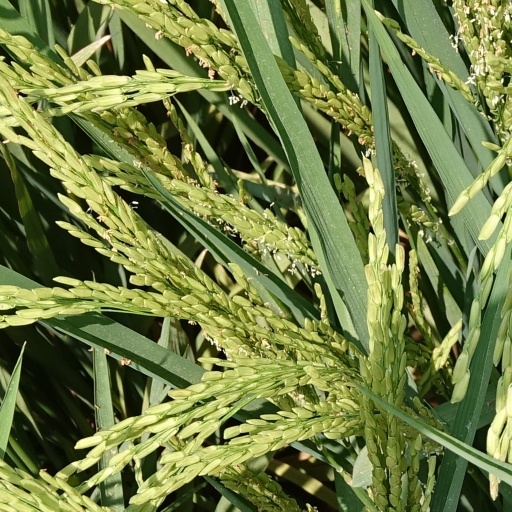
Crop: rice